Riikka Sarasoja-Lilja

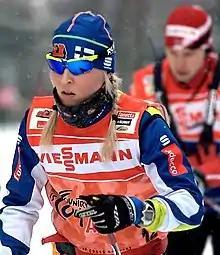

Riikka Sarasoja-Lilja (born February 23, 1982, in Lempäälä, Pirkanmaa) is a Finnish cross-country skier who has competed since 2001. At the 2010 Winter Olympics in Vancouver, she finished eighth in the team sprint, 13th in the 30 km, 21st in the 7.5 km + 7.5 km double pursuit, and 31st in the 10 km events.